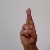
The image shows a hand gesture representing the letter 'R' in Indian Sign Language.